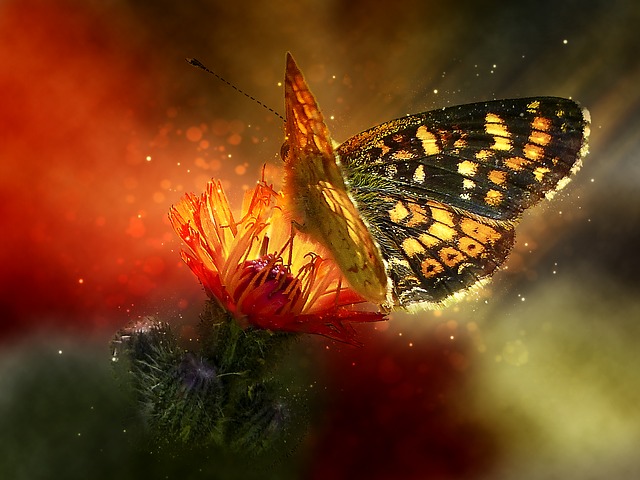
Label: butterfly